Kwok Kin Pong

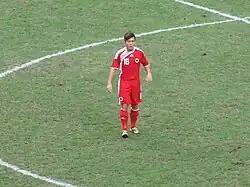
Kwok Kin Pong in Hong Kong colours.

Kwok Kin Pong was a member of the Hong Kong national under-23 football team that won the 2009 East Asian Games gold medal.